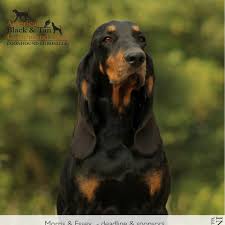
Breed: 225-n000062-black_and_tan_coonhound